Dipteryx alata

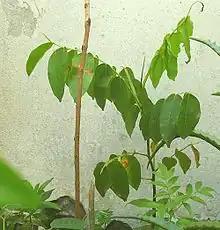
Young sapling cultivated in São Paulo.

The form of the fruit (a bean pod) is ovoid and contains juicy flesh within. The fruit has an average weight of 25 g and average dimensions of 52.40 ± 4.48 mm for length, and 38.31 ± 4.05 mm for width. Of these: